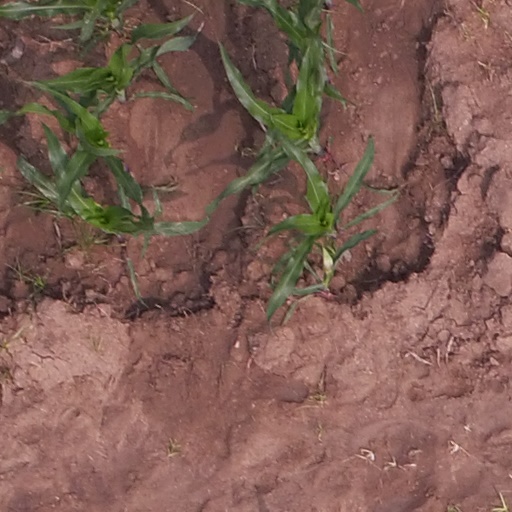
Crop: maize; corn